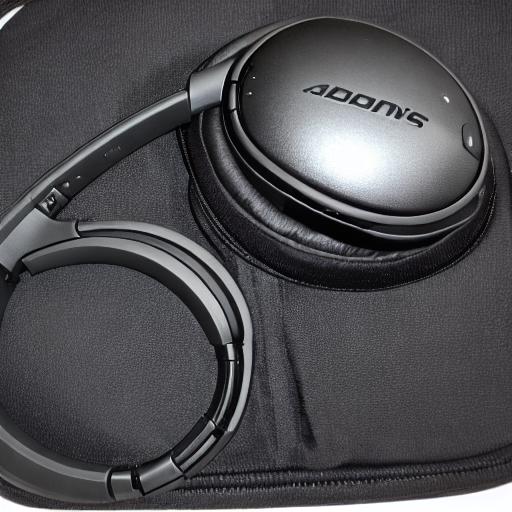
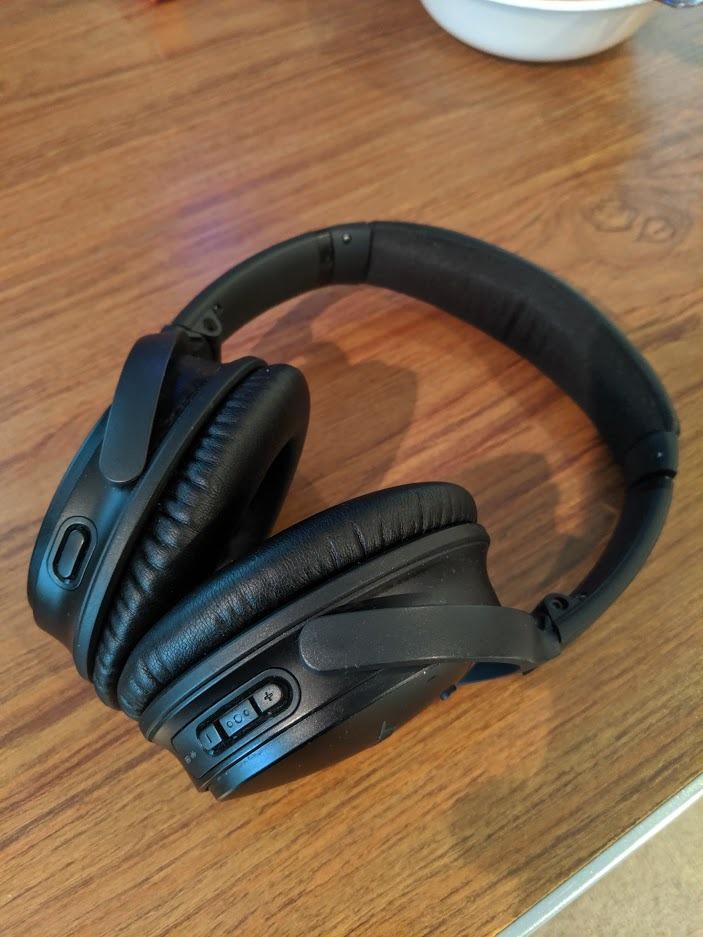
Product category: headphones
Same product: no